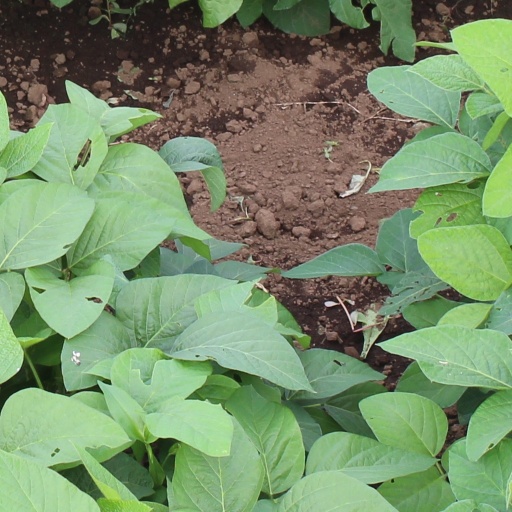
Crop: soybean